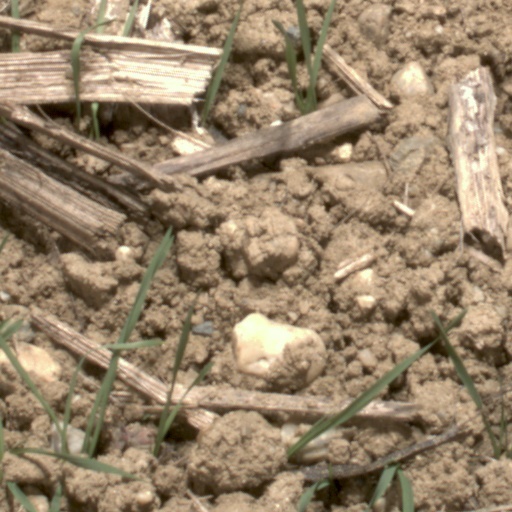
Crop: wheat